Thomas F. Bayard

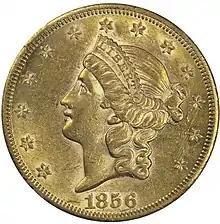
Bayard was a strong supporter of gold-backed currency

Bayard's popularity with his party had grown during his time in the Senate, and by 1875 he was seen as a contender for the presidency. His advocacy of hard money had won him friends in some of the Northern cities, and his stance against Reconstruction made him popular throughout the South. Competing for those same factions of the Democratic party was New York governor Samuel J. Tilden, who had gained national fame for fighting the political corruption of William M. Tweed's Tammany Hall machine in New York City. Other contenders included Governor Thomas A. Hendricks of Indiana and Major General Winfield Scott Hancock. Tilden's wealth and national renown helped gather delegates to his cause, and in June 1876, he entered the convention with 404½ votes; Bayard placed fifth with 33. Tilden was nominated on the second ballot. Displeased with the result, Bayard nonetheless supported the Democratic nominee against Governor Rutherford B. Hayes of Ohio, the Republican candidate, speaking to large crowds in cities across the North and Midwest.